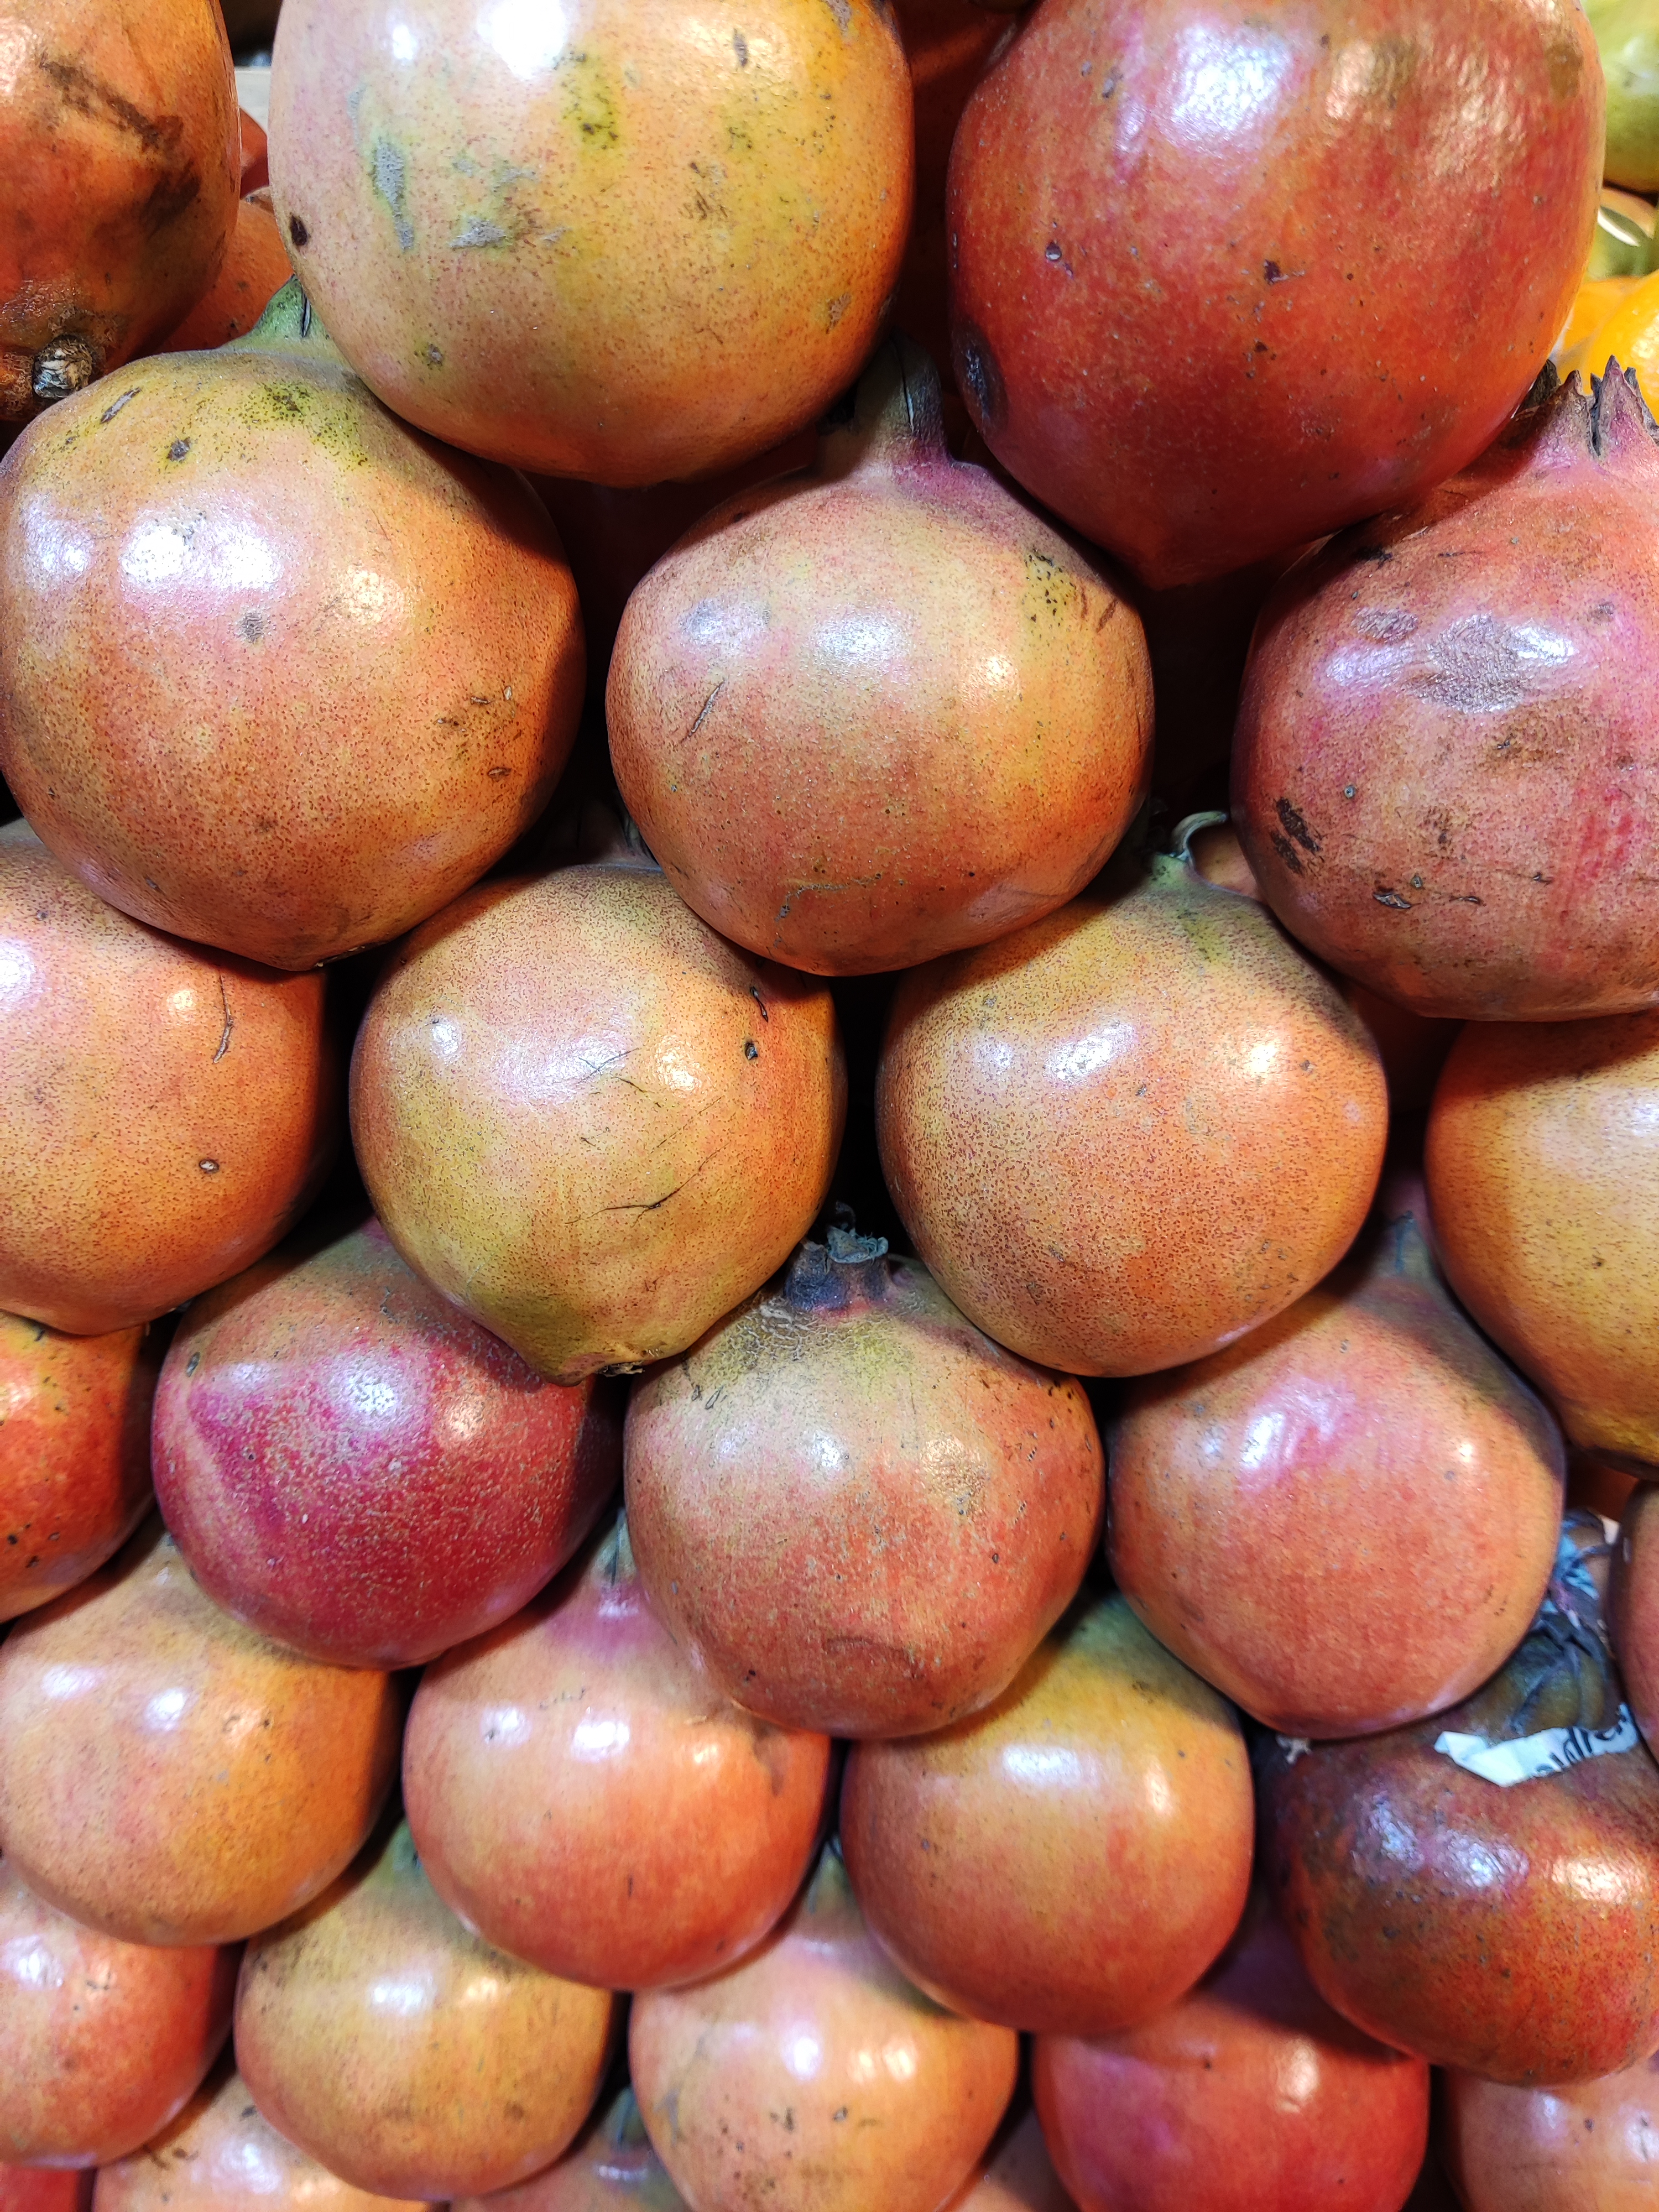
Fruit: pomegranate
Condition: fresh